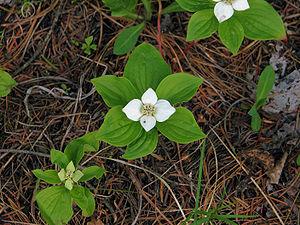
Le Quatre-temps, aussi nommé cornouiller du Canada, est une espèce herbacée, ligneuse seulement à la base. Les tiges portant les fleurs sont dressées et peuvent atteindre 20 cm. Les feuilles à fortes nervures sont ovales en verticille. Les fleurs sont petites, verdâtres, formant un pseudo-capitule entouré de 4-6 bractées involucrales blanches, pétaloïdes. Les fruits globuleux, sont rouge vif. Ils sont comestibles.